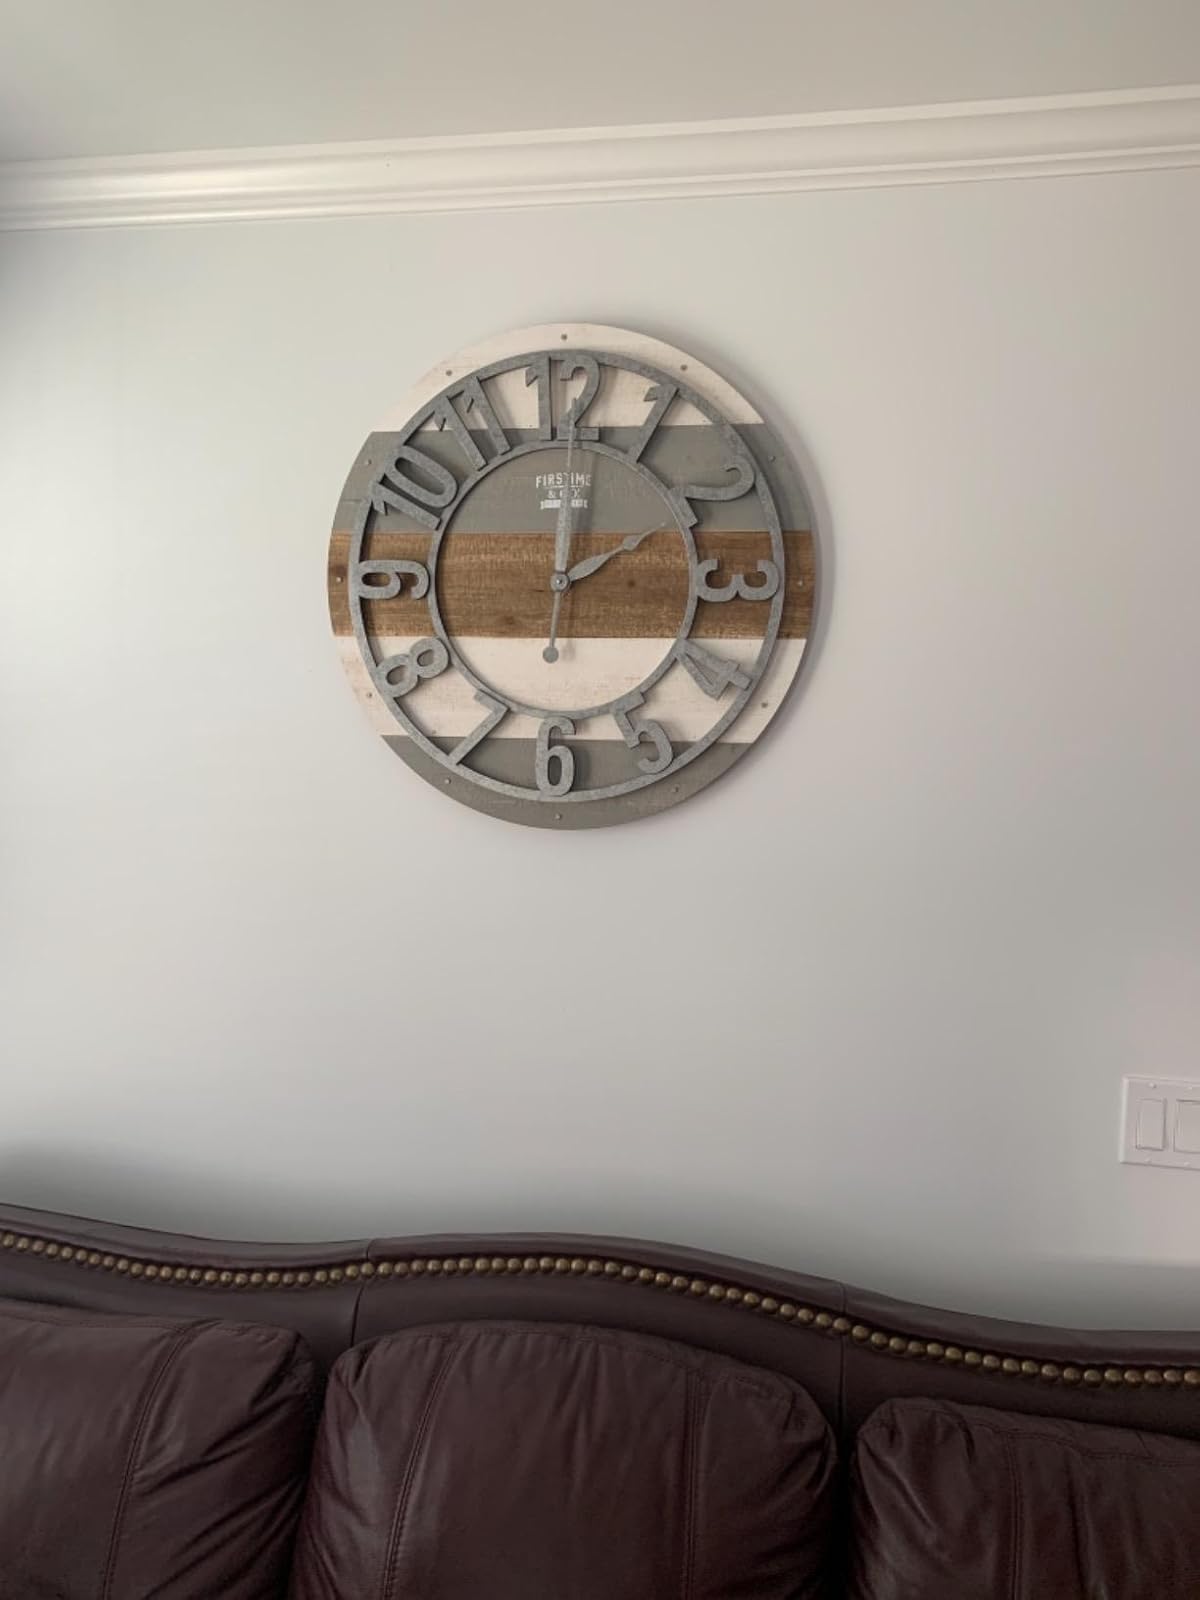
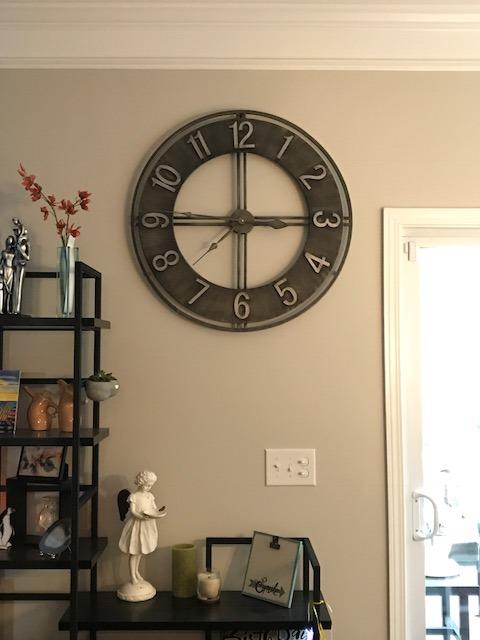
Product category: clock
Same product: no